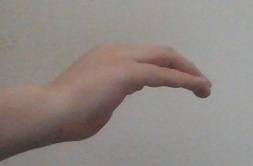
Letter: haa